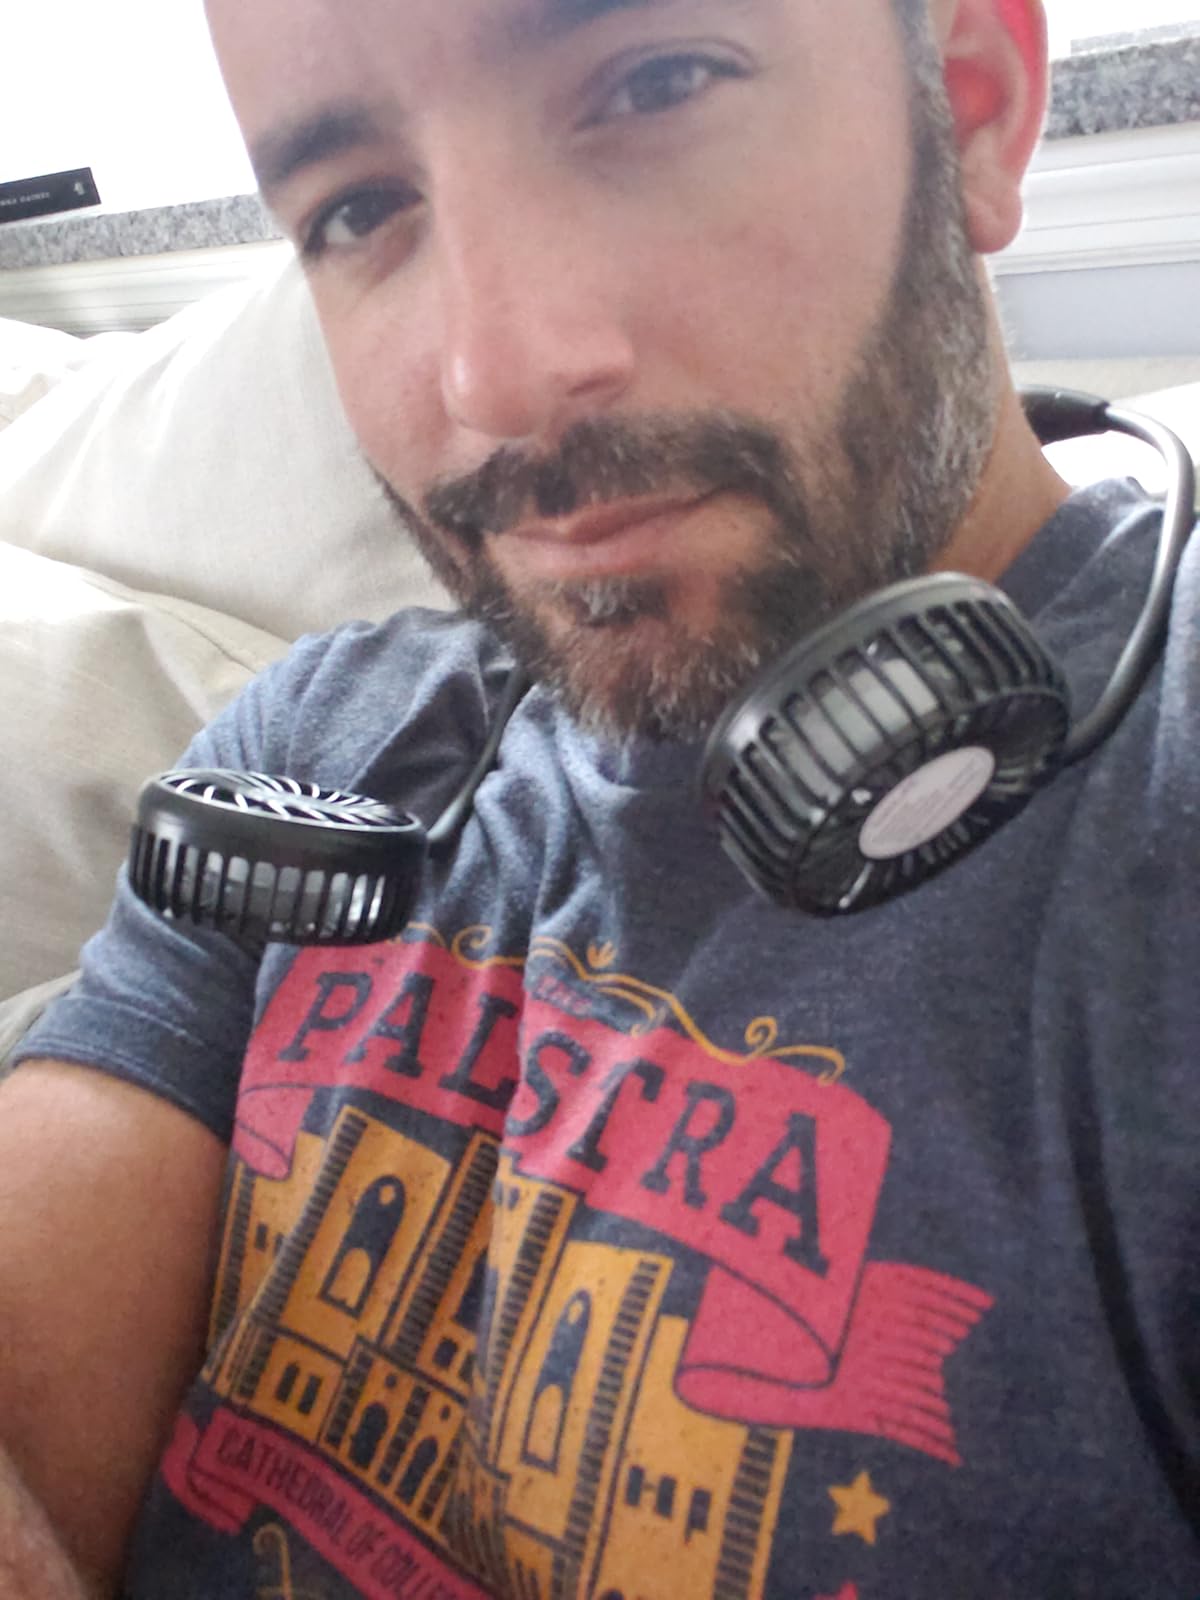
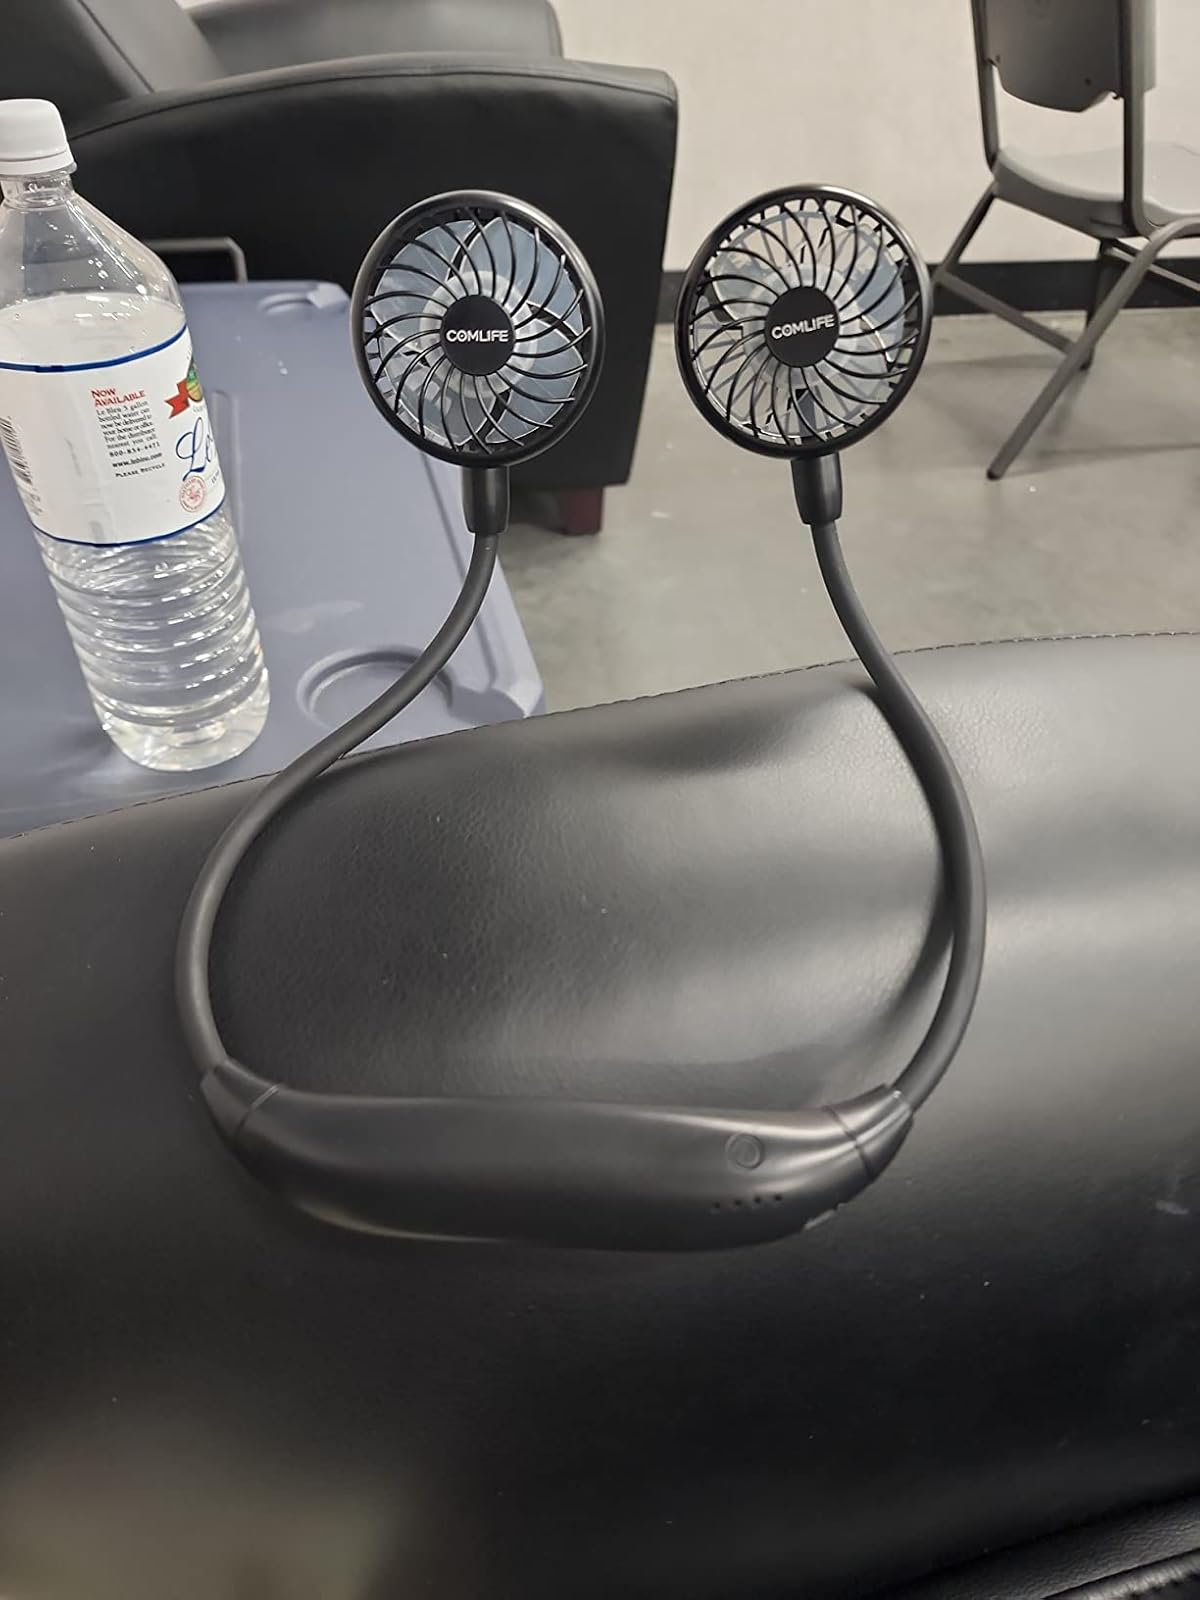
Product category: fan
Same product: yes